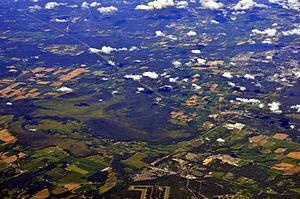
Cet article recense les zones humides du Canada concernées par la convention de Ramsar.